Darwin International Airport

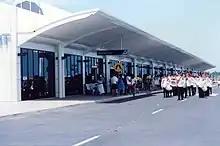
Opening of the new airport terminal in December 1991

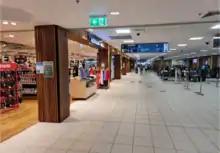
Expanded Darwin Airport Domestic Terminal, 2021

Darwin International Airport is a domestic and international airport serving Darwin, Northern Territory, Australia. It is the eleventh busiest airport in Australia measured by passenger movements, with almost 2 million passengers travelling through in FY 2012. It is the main airport and the sole international airport serving the Darwin area.